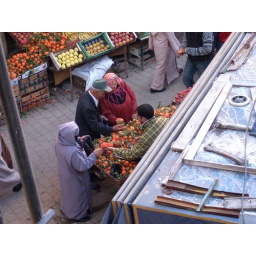
Locals chooseing orannges at the fruit market in Fes